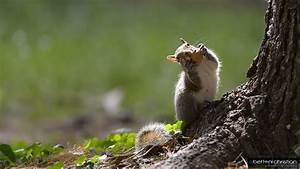
Label: scoiattolo